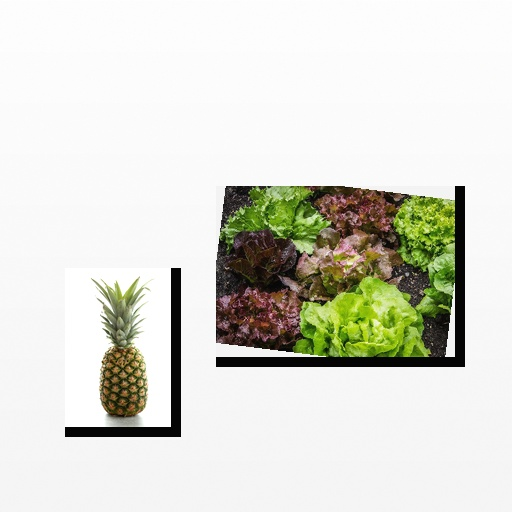
Food items: lettuce, pineapple